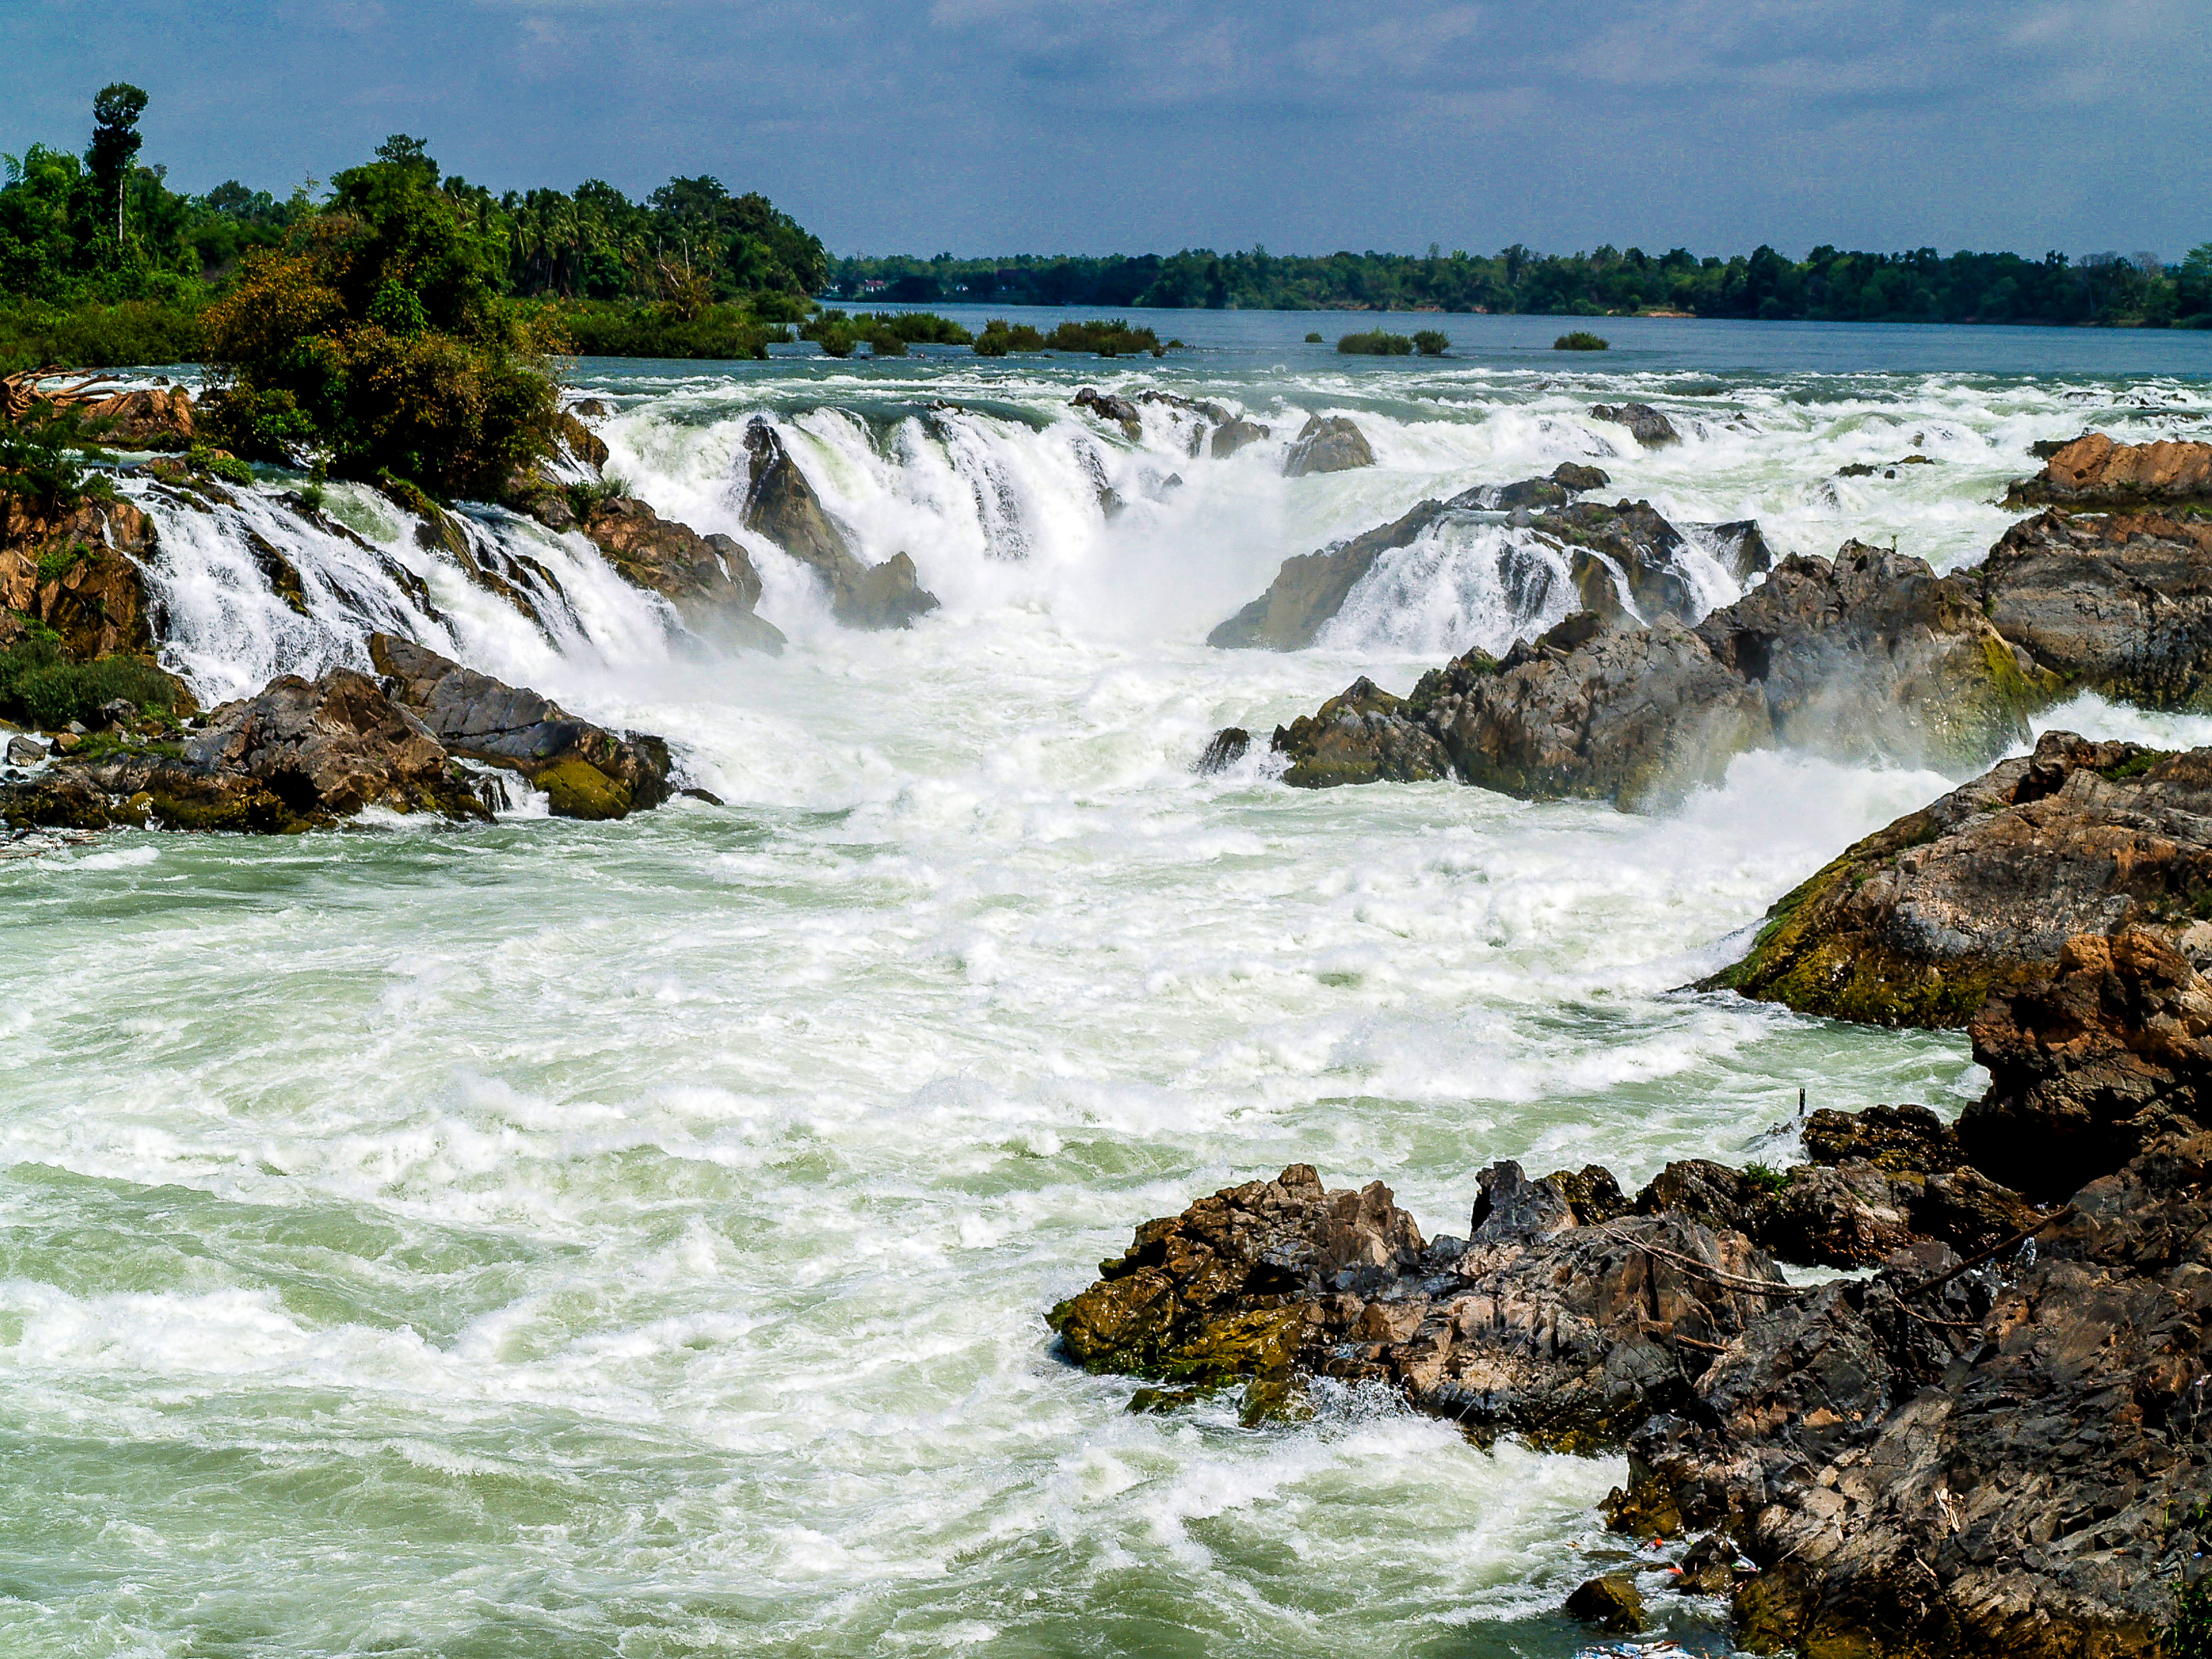
waterfall, laos, forest, river, champasak, konpapeng, travel, fresh, tropical, water, wet, rock, stone, nature, asia, fall, mekong, destination, natural, southern, pakse, khonpapeng, landscape, don, jungle, siphandon, khonephapheng, loas, large, konpaneng, body of water, rapid, water resources, watercourse, water feature, shore, coast, sea, stream, wave, coastal and oceanic landforms, ocean, sky, tree